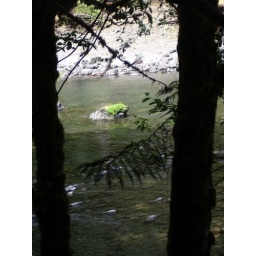
Staircase Falls - July 23, 2005. Shady Lane Trail - patch of flowers &amp;amp;amp; plants on rock in river